City and Westminster Properties (1934) Ltd v Mudd

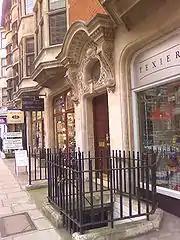
4 New Cavendish Street, London, location of controversy.

City and Westminster Properties (1934) Ltd v Mudd [1959] Ch 129 is an English contract law case, regarding the parol evidence rule. It illustrates one of the large exceptions, that a written document is not deemed to be exhaustive of the parties' intentions when there is clear evidence of a collateral contract. It shows that even evidence from outside a written agreement may contradict evidence inside it.